Durant (automobile)

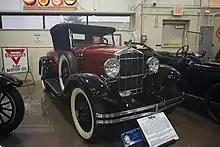
1929 Durant Deluxe Roadster 4-40 at Stahls Automotive Collection

The Durant was a make of automobile assembled by Durant Motors Corporation of New York City, New York from 1921 to 1926 and again from 1928 to 1932. Durant Motors was founded by William "Billy" Durant after he was terminated, for the second and final time, as the head of General Motors. Billy Durant's intent was to build an automotive empire that could one day challenge General Motors.